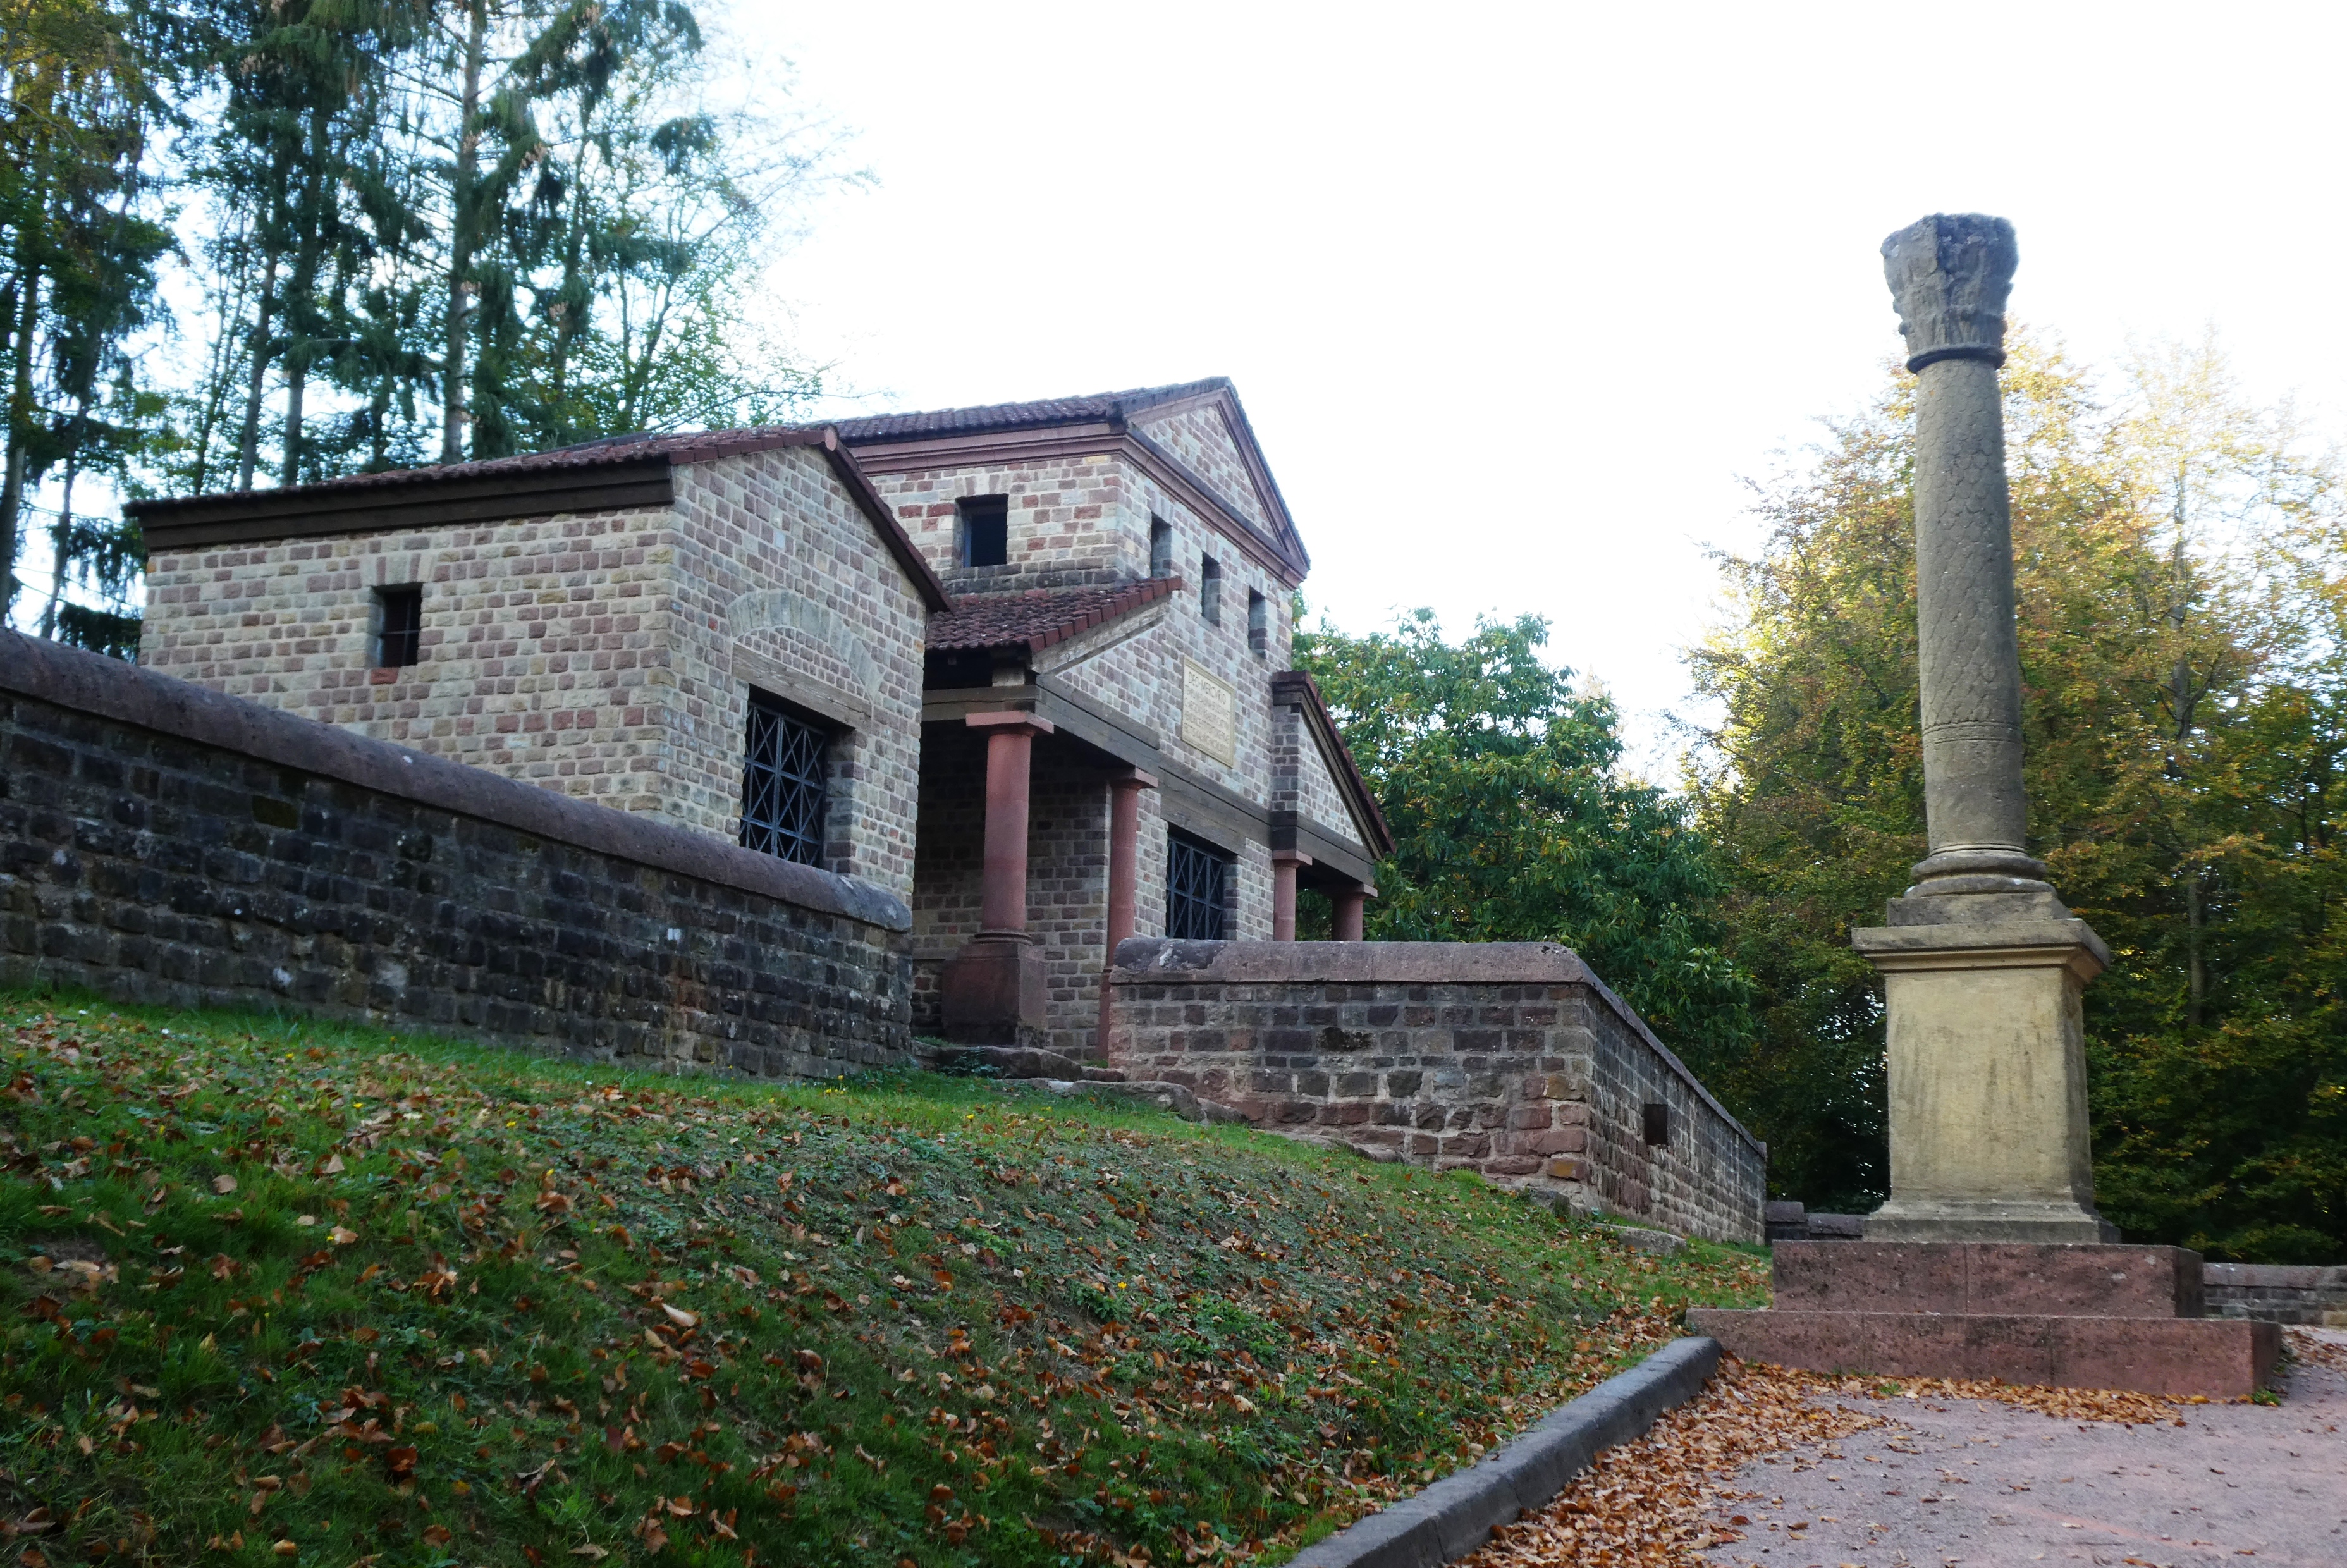
roman, temple, property, wall, estate, house, building, mansion, archaeological site, historic site, cottage, tree, facade, historic house, almshouse